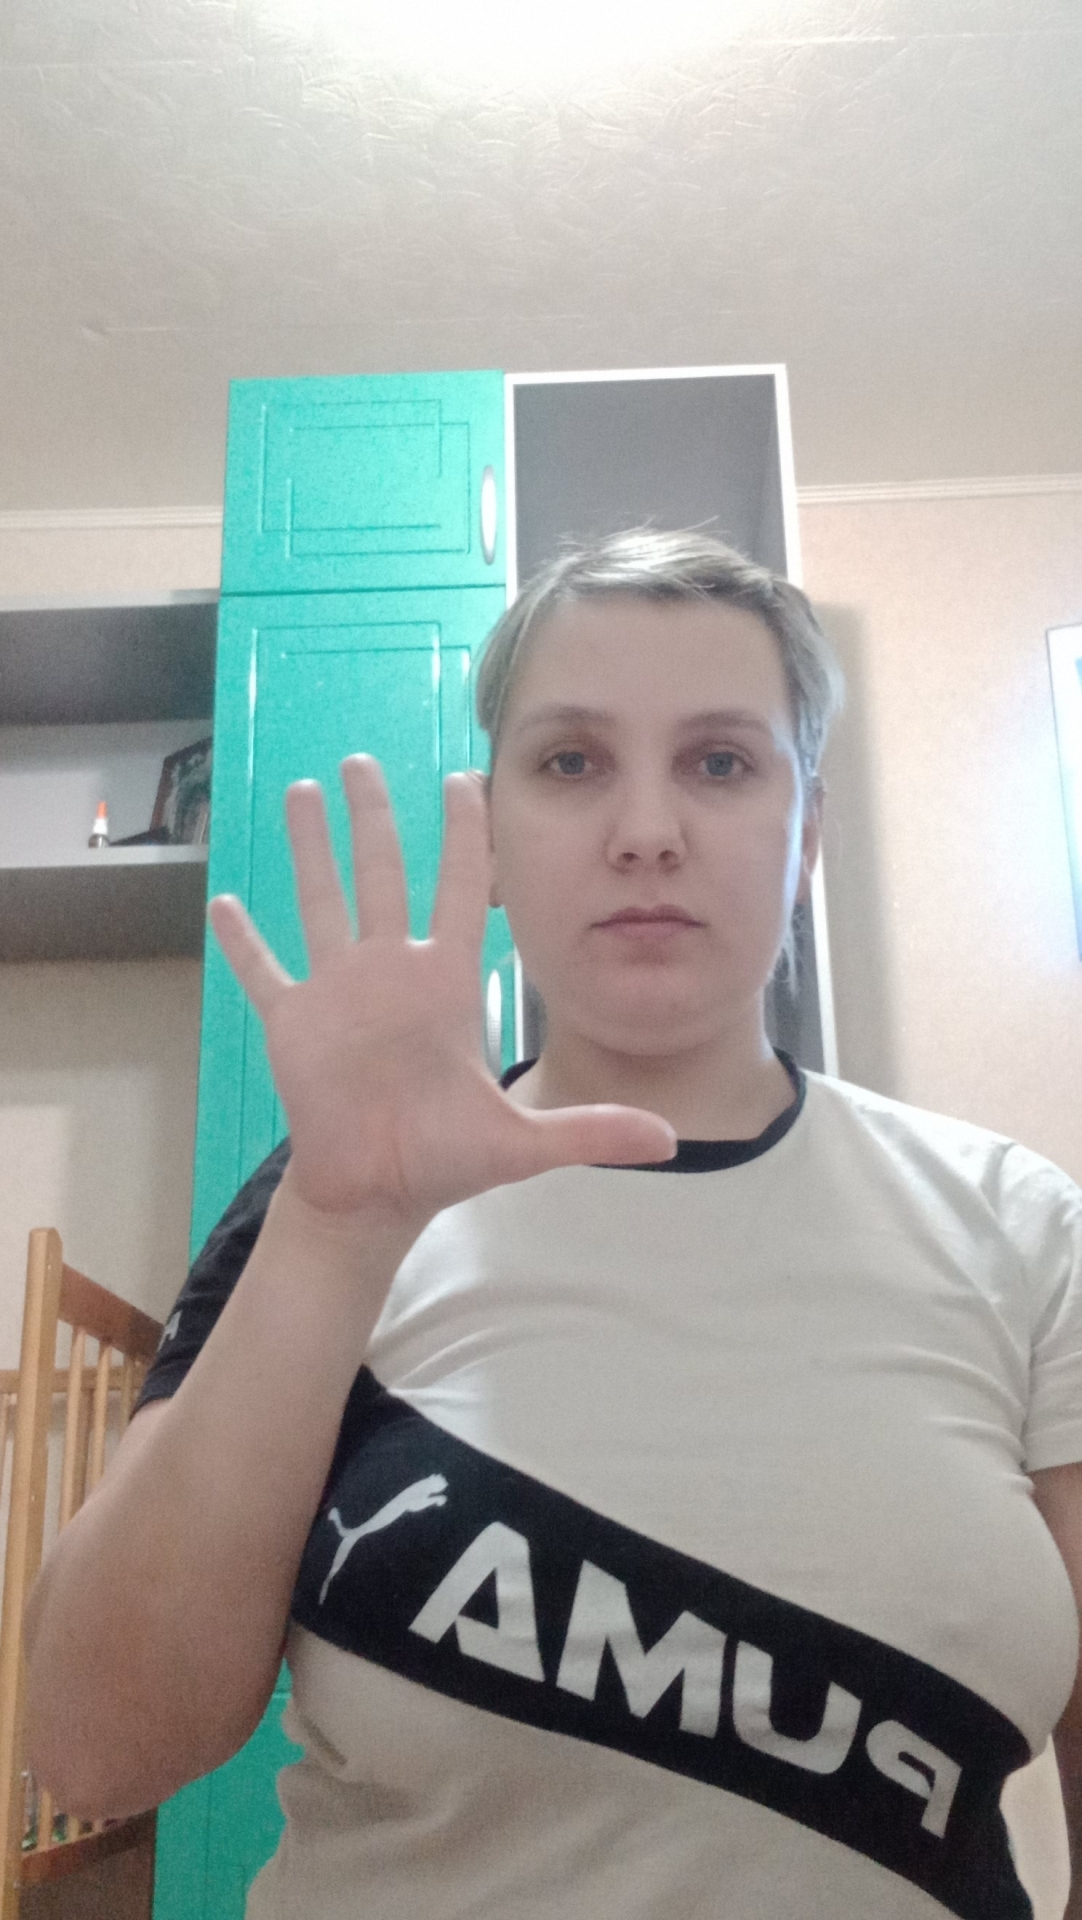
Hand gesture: palm